Self-buckling

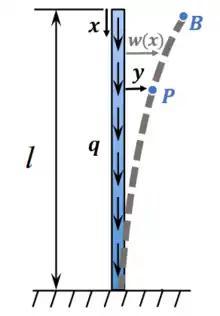
A column exhibiting a compressive buckling load due to its own weight.

Suppose a uniform column fixed in a vertical direction at its lowest point, and carried to a height formula_7, in which the vertical position becomes unstable and flexure begins. There is a body force formula_8 per unit length formula_9, where formula_3 is the cross-sectional area of the column, formula_5 is the acceleration due to gravity and formula_1 is its mass density.